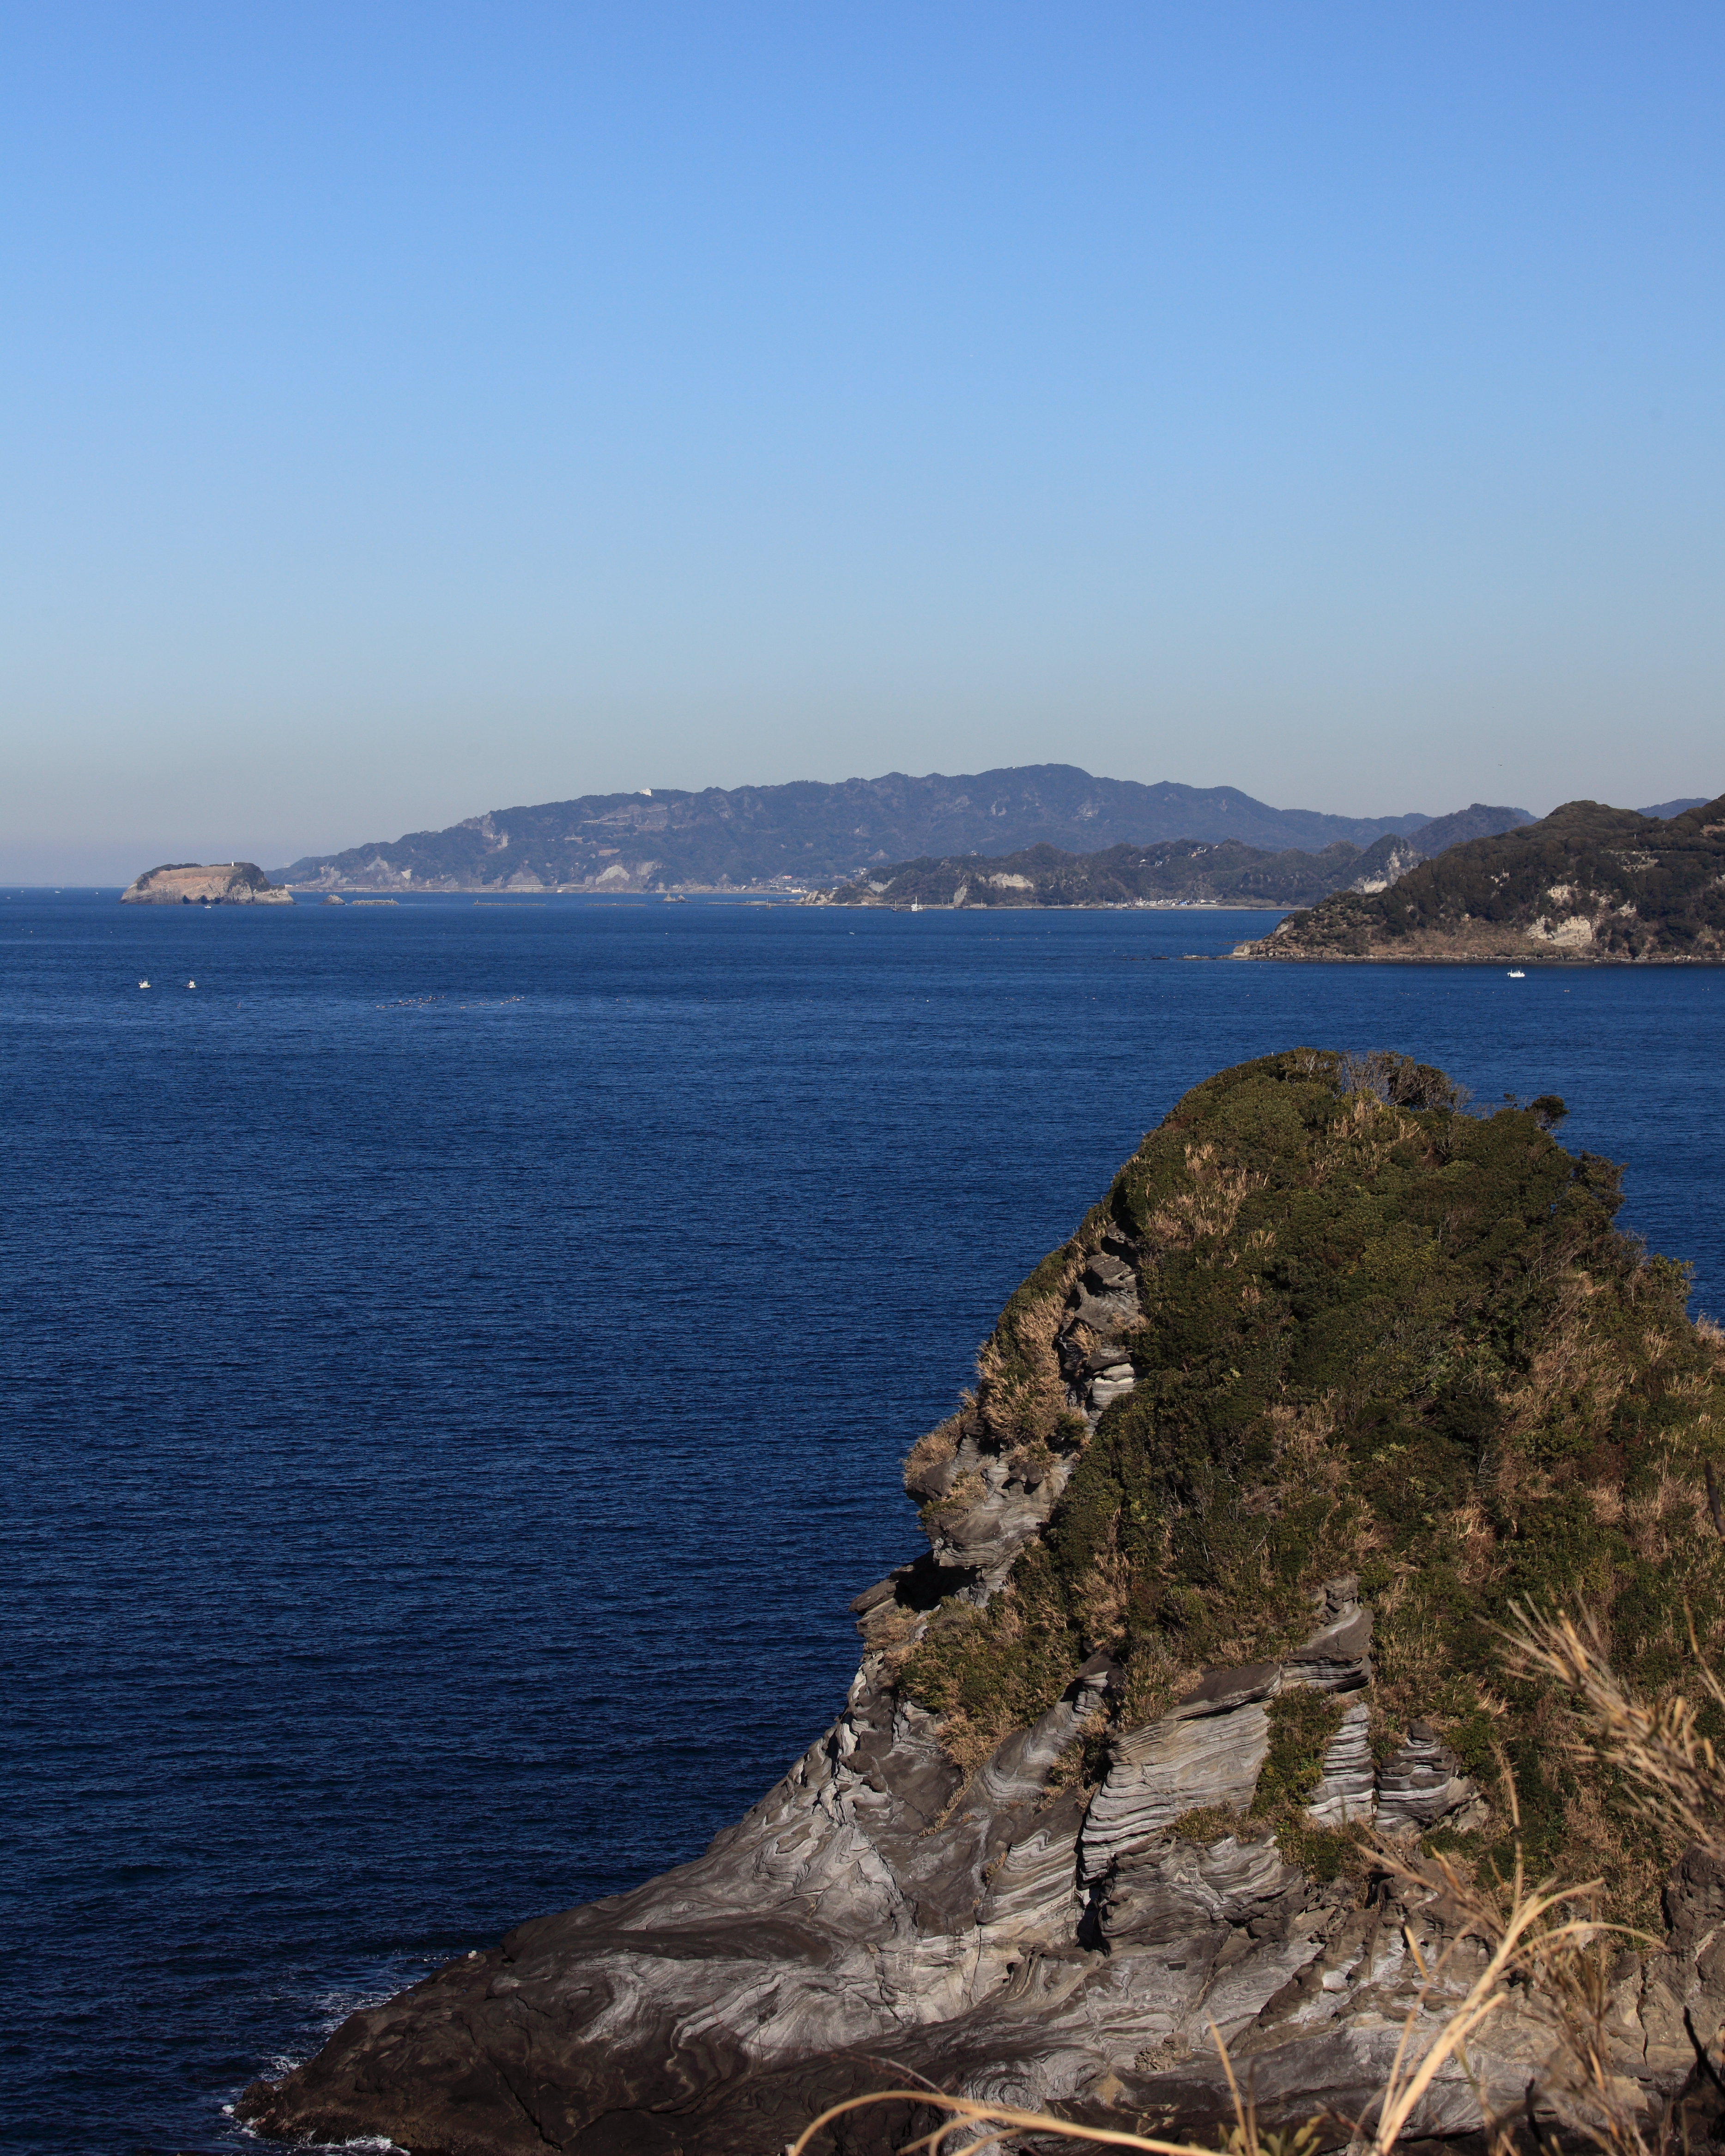
beach, sea, coast, rock, ocean, horizon, shore, cliff, cove, high, vehicle, tower, bay, point, terrain, body of water, 5d, hires, markii, hi, res, resolution, cape, islet, landform